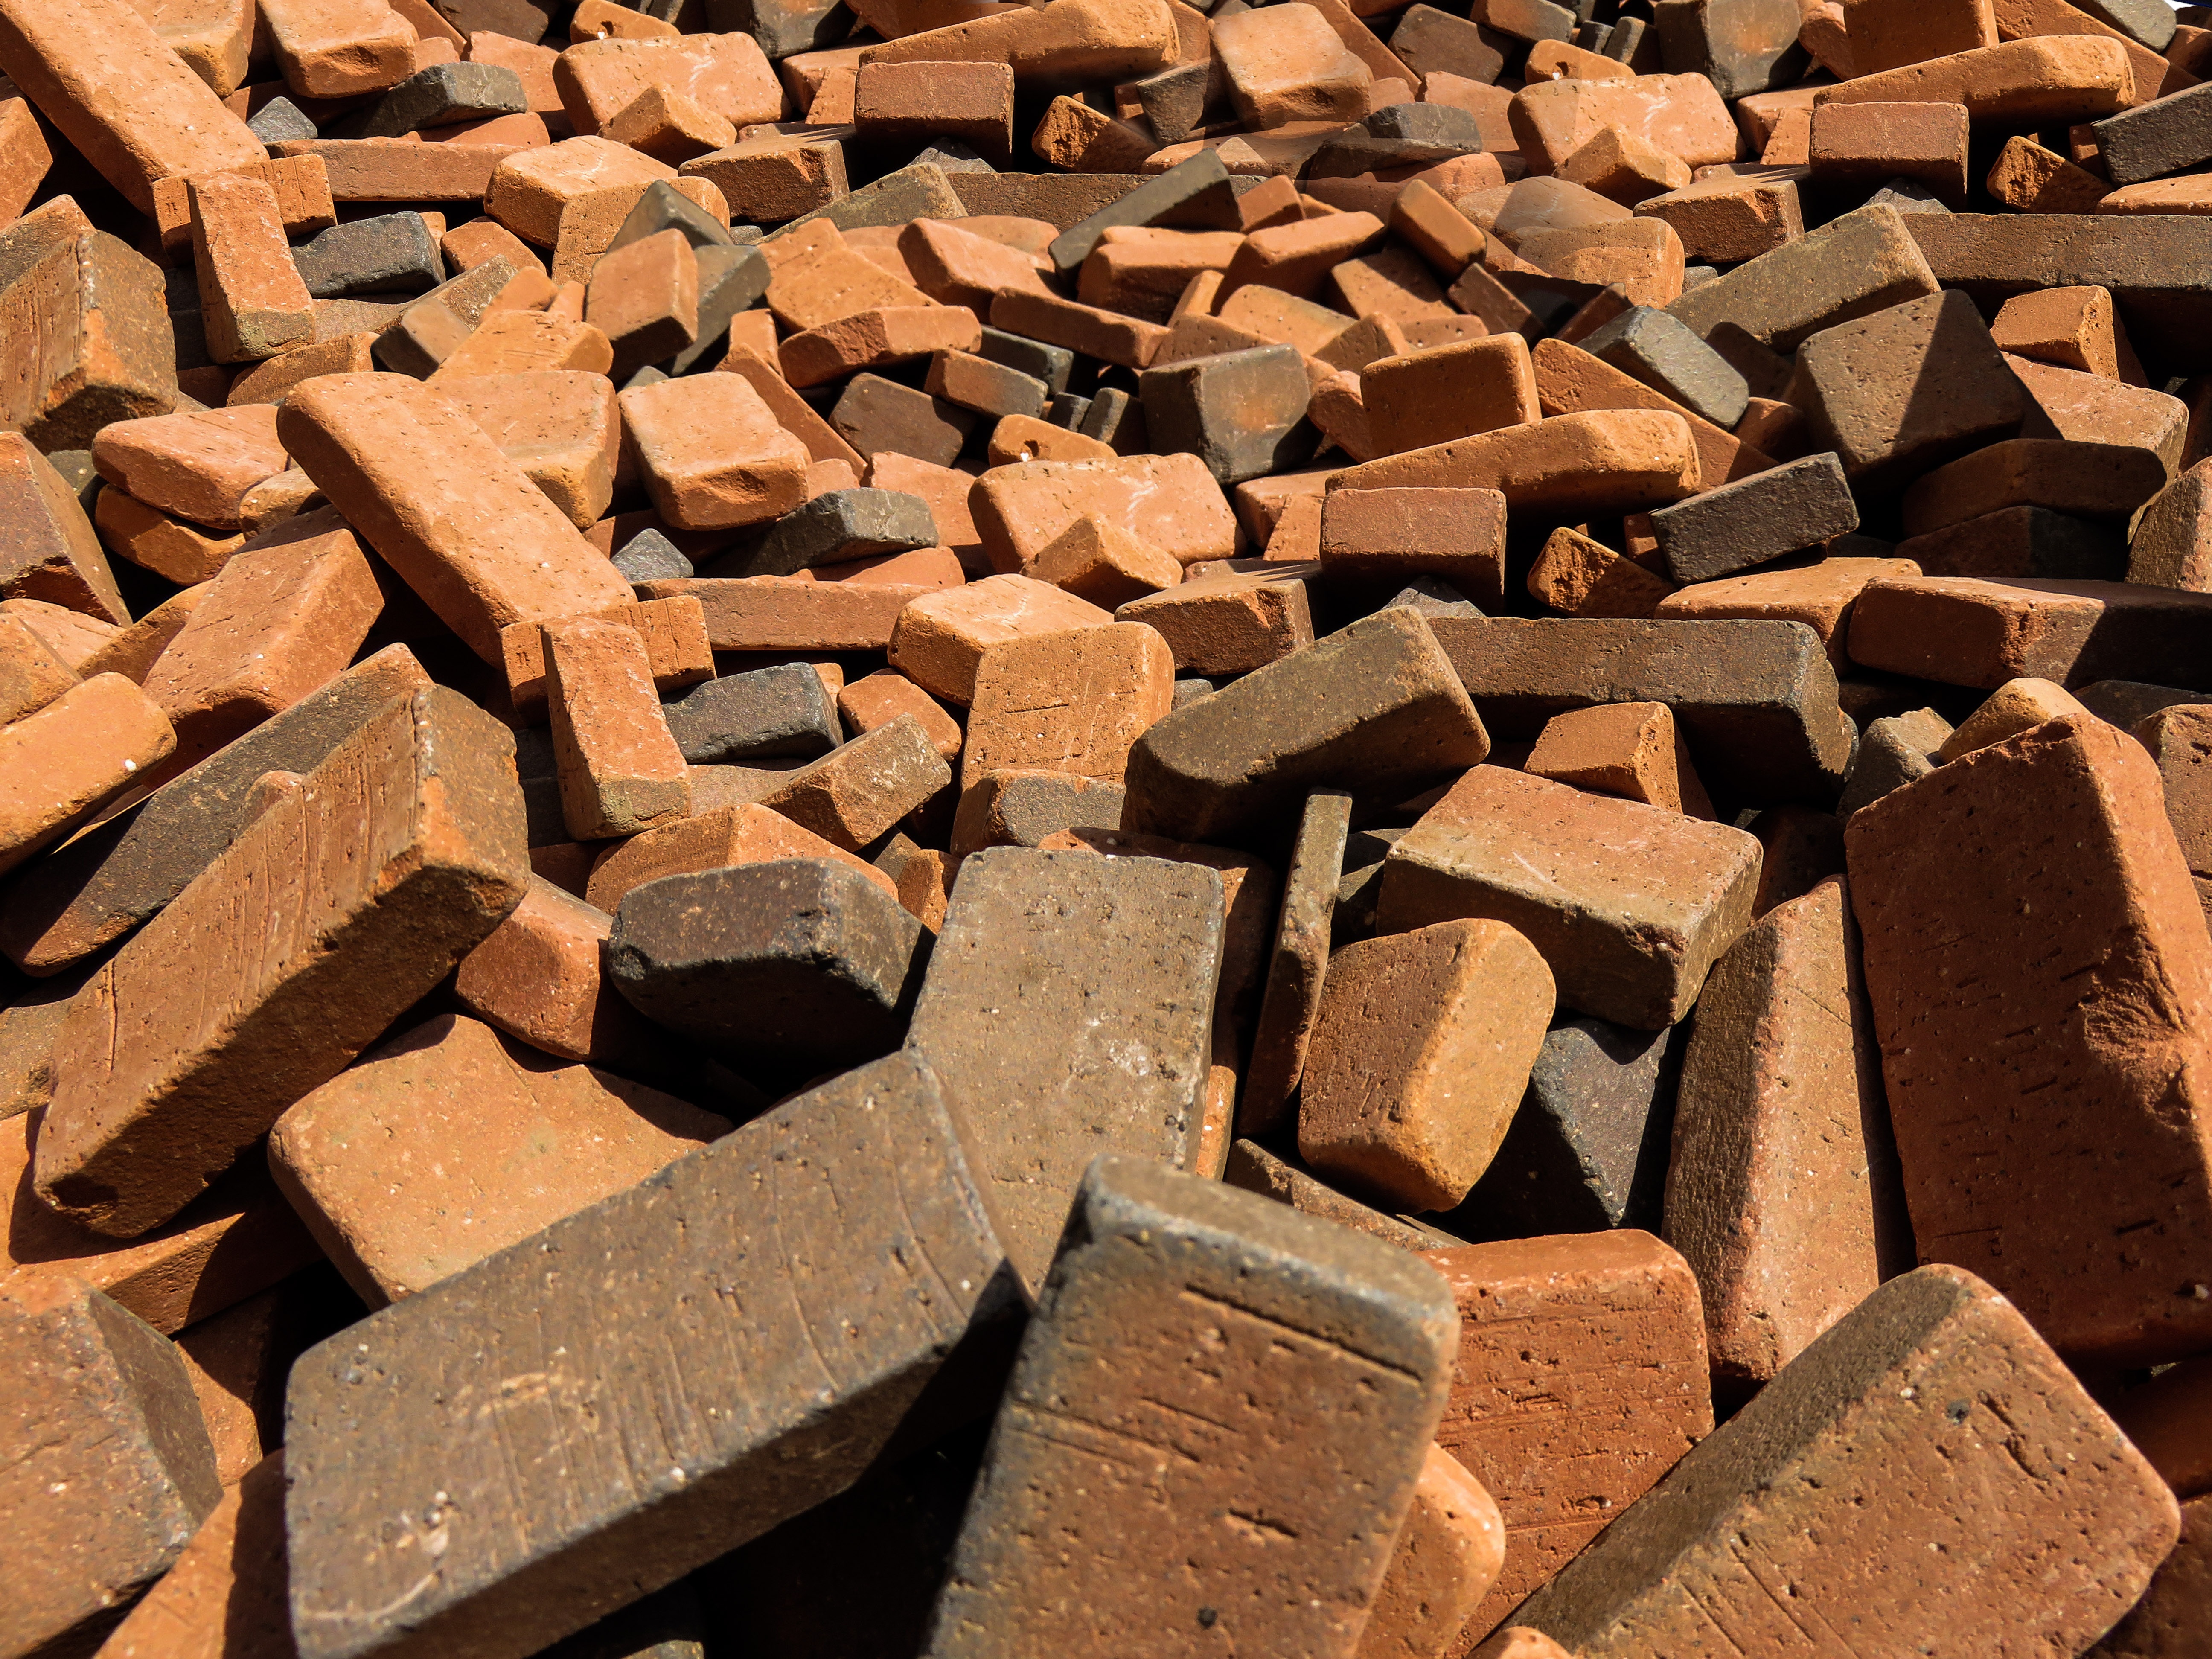
rock, wood, floor, wall, soil, brick, material, destroyed, crash, stones, sound, build, site, brickwork, collapse